Water turbine

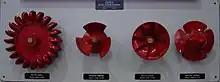
Various types of water turbine runners. From left to right: Pelton wheel, two types of Francis turbine and Kaplan turbine.

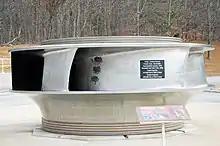
A decommissioned Francis turbine runner on display at the Raccoon Mountain Pumped-Storage Plant

Turbine selection is based on the available water head, and less so on the available flow rate. In general, impulse turbines are used for high head sites, and reaction turbines are used for low head sites. Kaplan turbines with adjustable blade pitch are well-adapted to wide ranges of flow or head conditions, since their peak efficiency can be achieved over a wide range of flows.